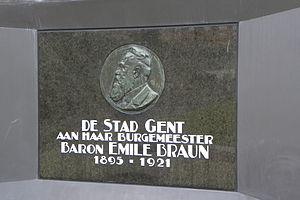
Médaillon en l'honneur d'Emile Braun (1849-1927) Bourgmestre de la Ville de Gand. Plaque commémorative fixée à la place ""Emile Braun"" entre le Beffroi et l'église St Nicolas. Originellement associé à la Fontaine des Agenouillés. Depuis la rénovation urbaine de 2012, se trouve (toujours place Emile Braun) dans le jardinet en face de la halle en bois."
La Fontaine des Agenouillés ou Fontaine des Éphèbes Agenouillés est une œuvre du sculpteur symboliste belge George Minne située au centre de la ville de Gand, dans la province de Flandre-Orientale en Belgique.
Émile, baron Braun, né à Nivelles le 2 décembre 1849 et mort à Vichy le 30 août 1927 est un ancien député belge et bourgmestre de la ville de Gand. Il est le fils de Thomas Braun Sr.